Nicolas Vleughels

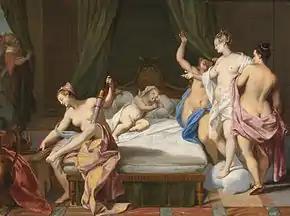
Venus and the Three Graces Tending Cupid

Nicolas Vleughels (6 December 1668, Paris – 11 December 1737, Rome) was a French painter. In his role as director of the French Academy in Rome, which he held from 1724 until his death, he played a pivotal role in the interchange between France and Italy in the first third of the 18th century.